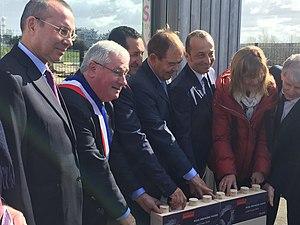
Pose de la première pierre du campus d'activité Atland sur le site de Pierrefitte - Stains le 11 mars 2019. Sur la photo, de gauche à droite, le préfet de la Seine-Saint-Denis Pierre-Yves Durand, le maire de Pierrefitte-sur-Seine Michel Fourcade, le maire de Stains Azzedine Taïbi, le président de la Métropole du Grand Paris Patrick Ollier, le président d'Atland Georges Rocchietta, la vice-présidente du Conseil départementale de la Seine-Saint-Denis Corinne Valls et le président de Plaine commune Patrick Braouezec.
La métropole du Grand Paris est une métropole et la seule intercommunalité d'Île-de-France à avoir ce statut. Elle regroupe la ville de Paris et 130 communes, comprenant l'intégralité des communes des départements de la petite couronne ainsi que sept communes de la grande couronne. Jusqu'à la fin de 1967, une partie de cet ensemble formait le département de la Seine.
La ligne 11 Express du tramway d'Île-de-France, précédemment désignée durant l'élaboration et la réalisation du projet Tram express nord, Tangentielle légère nord ou Tangentielle nord, est une ligne de tram-train francilienne de rocade, initiée par le STP, devenu aujourd'hui, Île-de-France Mobilités, qui relie les gares d'Épinay-sur-Seine et du Bourget, et à terme la gare de Sartrouville à la gare de Noisy-le-Sec.